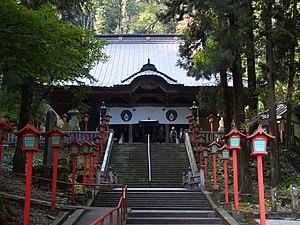
Le Bandō Sanjūsankasho désigne une succession des trente-trois temples bouddhistes dans l'est du Japon dédiés à la déesse Kannon. Bandō est l'ancien nom de ce qui est à présent la région de Kantō, nom utilisé en la circonstance parce que les temples sont tous situés dans les préfectures de Kanagawa, Saitama, Tokyo, Gunma, Ibaraki, Tochigi et Chiba. Comme c'est le cas avec tous ces circuits, chaque site a un rang et les pèlerins croient que la visite de tous les temples dans un ordre déterminé est un acte de grand mérite religieux.